Szabla wz. 34

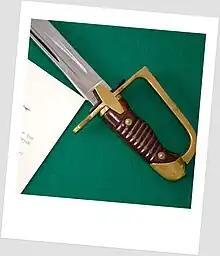
Szabla wz. 1934 „Ludwikówka”

Szabla wz. 34 (literally "1934 Pattern Szabla") was the last service sword issued to the Polish cavalry and other mounted units of the Polish Army. One of the finest weapons in a long list of Polish sabres reaching back to the early 16th century, although its introduction occurred as swords finally became obsolete as military weapons, it was successfully used in combat during the 1939 Invasion of Poland and remains in service (as szabla wz. 1934/2002) as a ceremonial weapon.